Road–rail vehicle

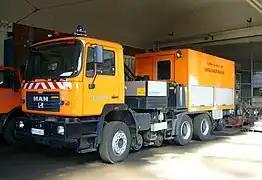
MAN heavy technical assistance shunting vehicle truck with a crane and drawbar for trams

The RTL is a truck with railway wheels that can be lowered when operating on the railway tracks. It was pioneered in the early 1990s by Australian National and later refined in Victoria. The idea was to have a locomotive that could transfer from one branch line carrying mainly wheat to another parallel branch line, where the rail connection is very roundabout. The RTL suffered a number of disadvantages. Loads were severely limited when the track was steeply graded. The rubber traction wheels slipped on the steel rails when wet. The life of the rubber tires was rather short.